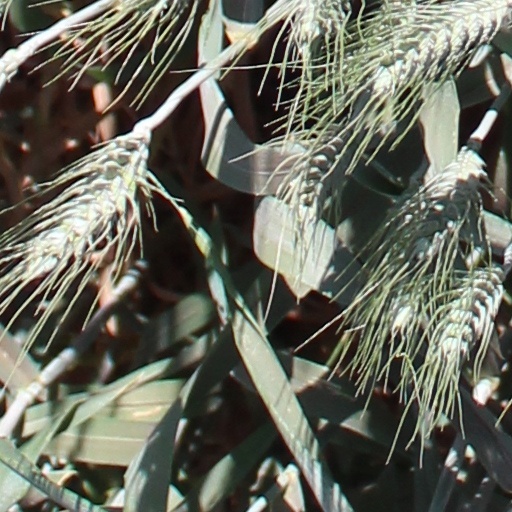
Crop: wheat